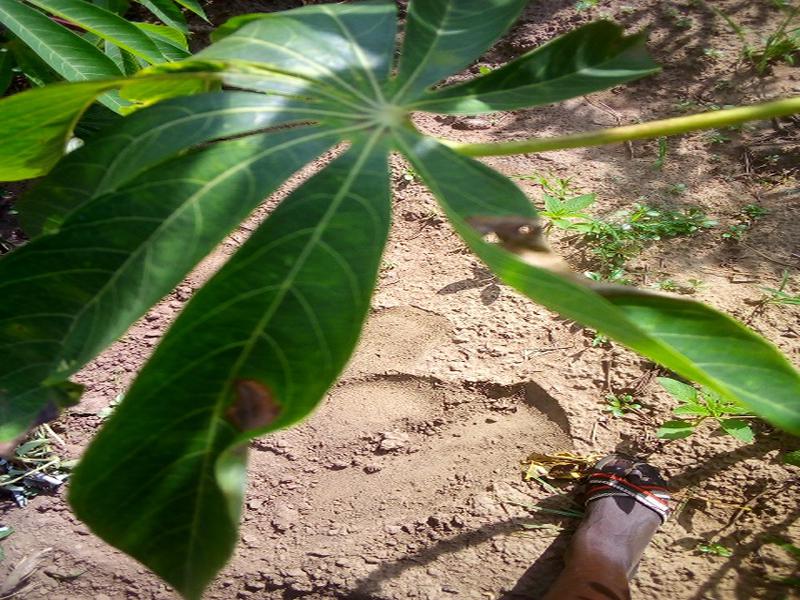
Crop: cassava
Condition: brown_streak_disease